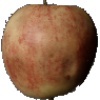
Label: Apple Red 3